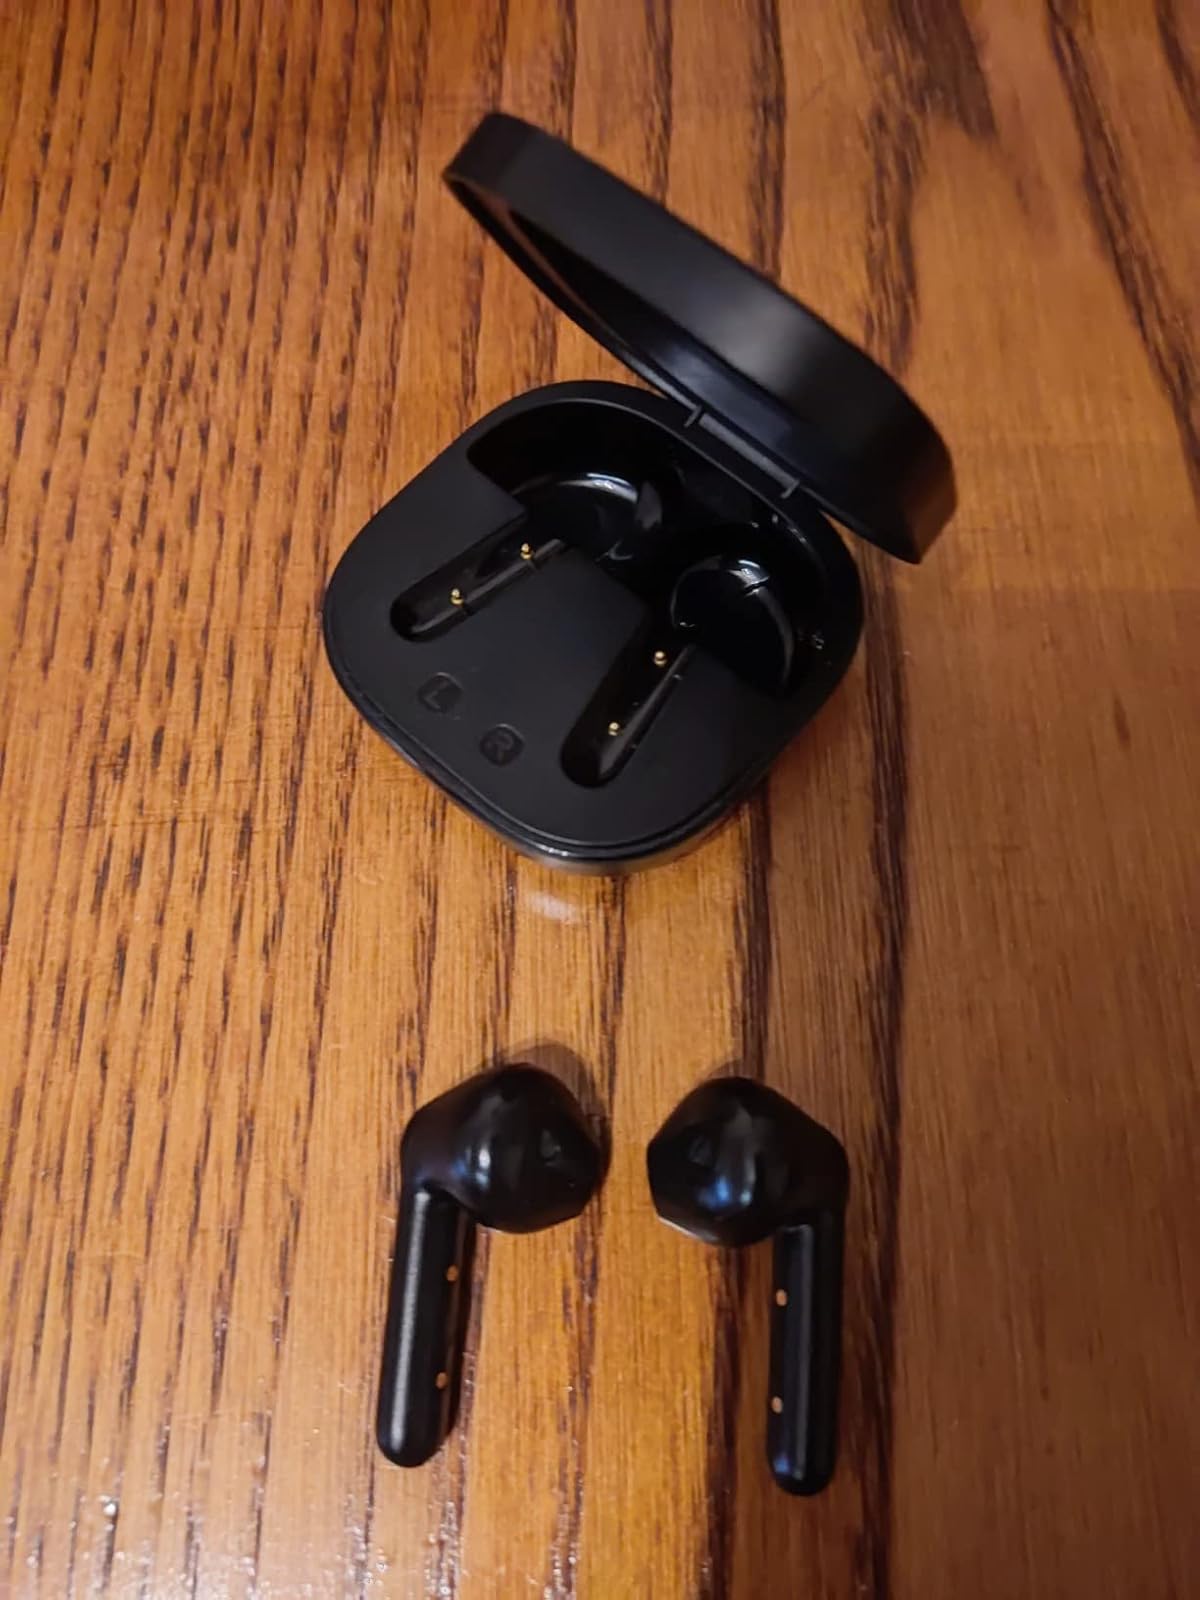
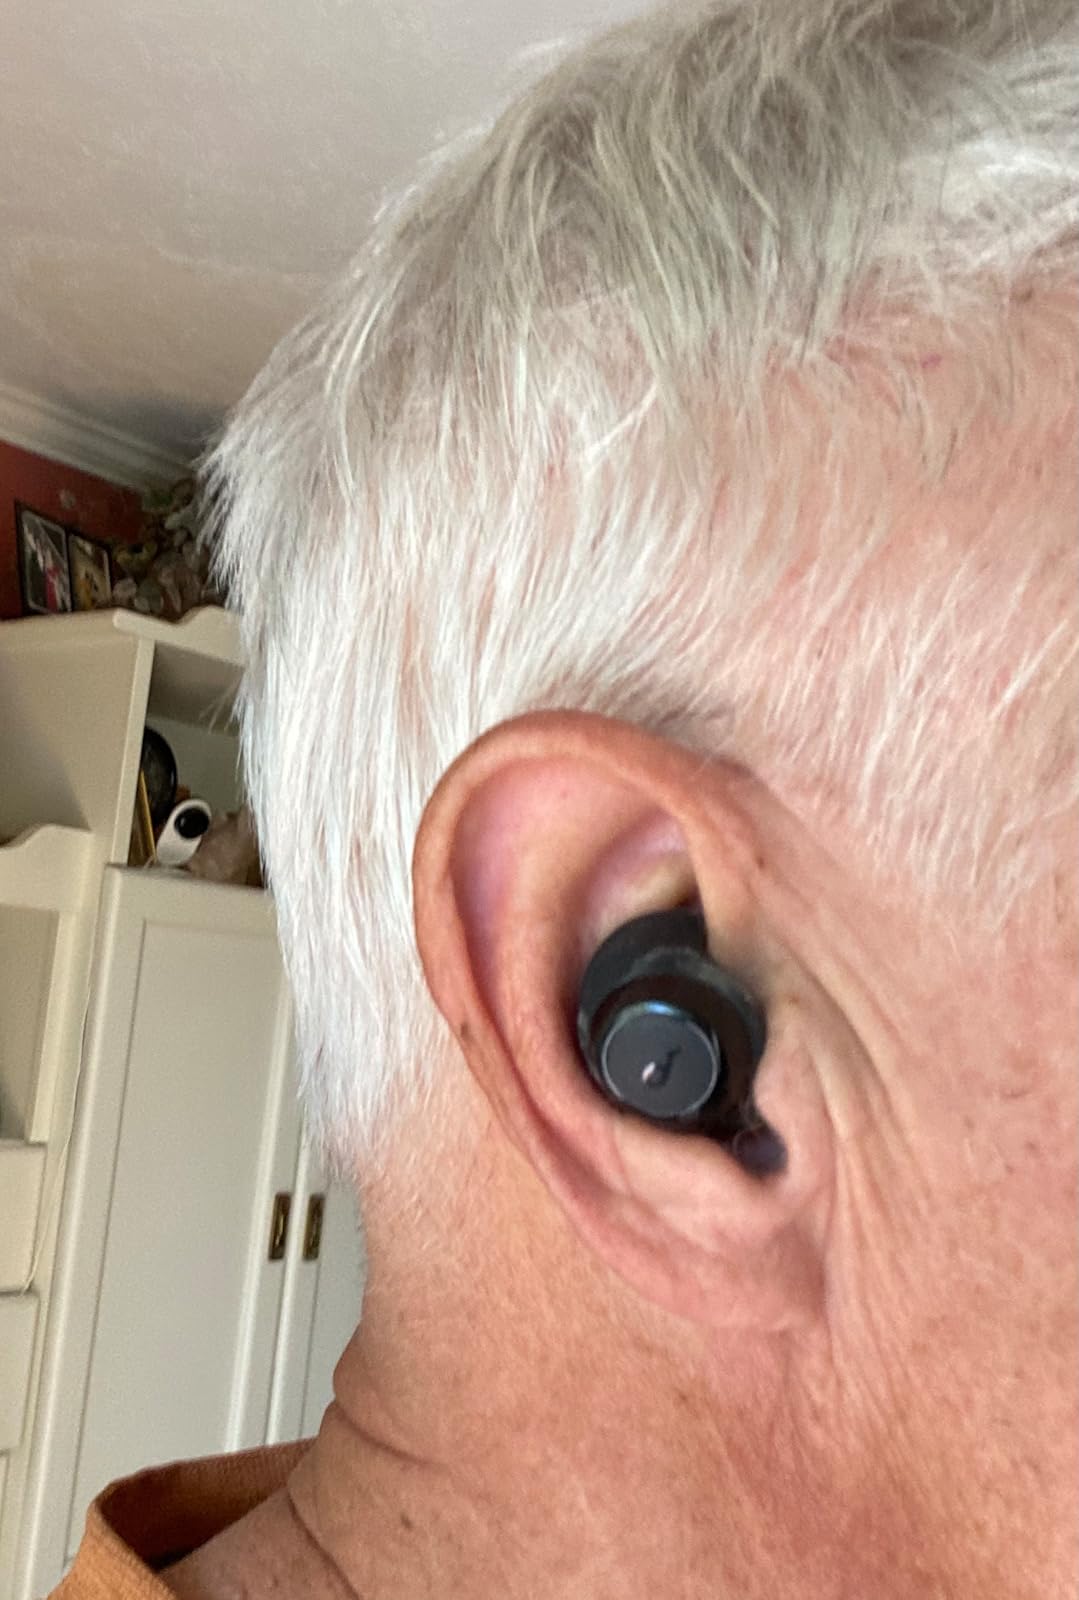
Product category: earbuds
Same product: no